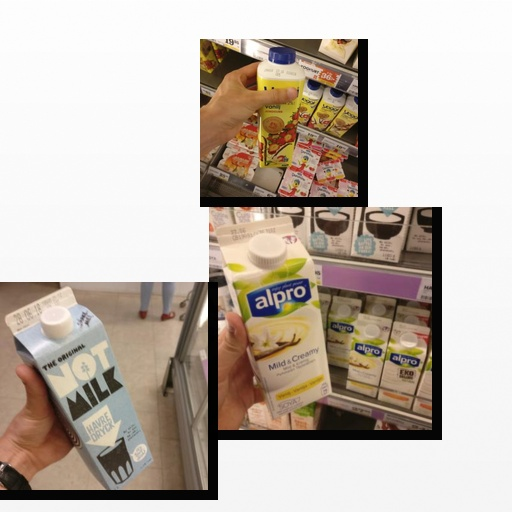
Food items: strawberry_yoghurt, oat_milk, vanilla_soyghurt